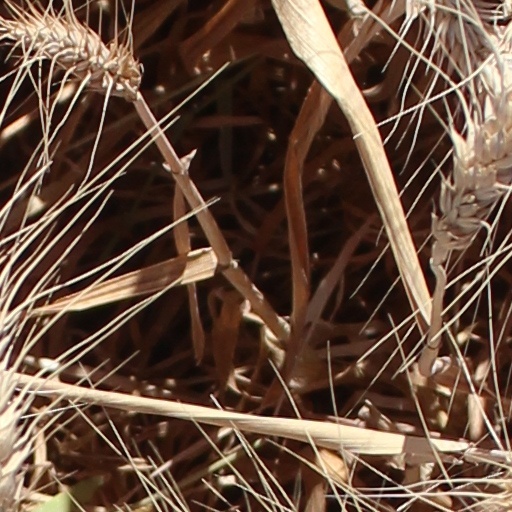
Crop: wheat